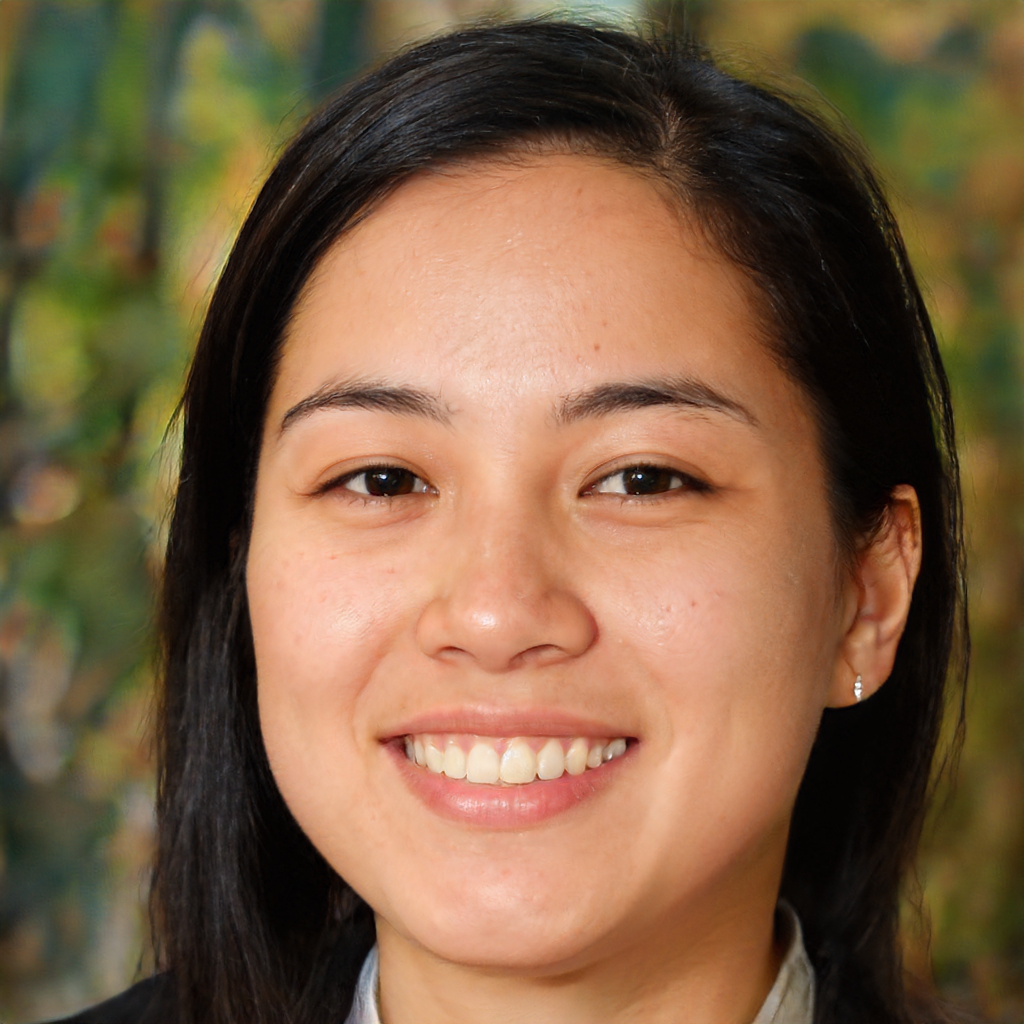
Gender: Female